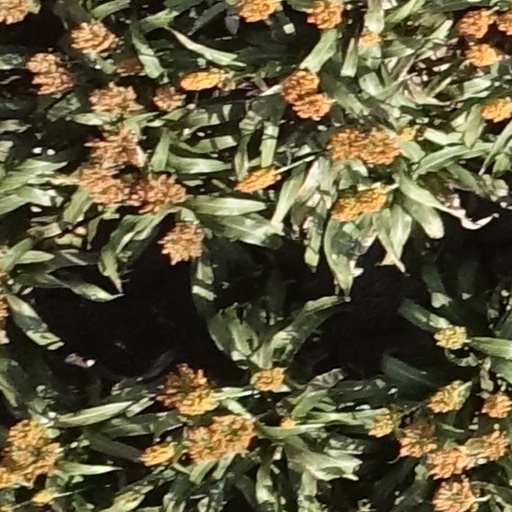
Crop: sorghum